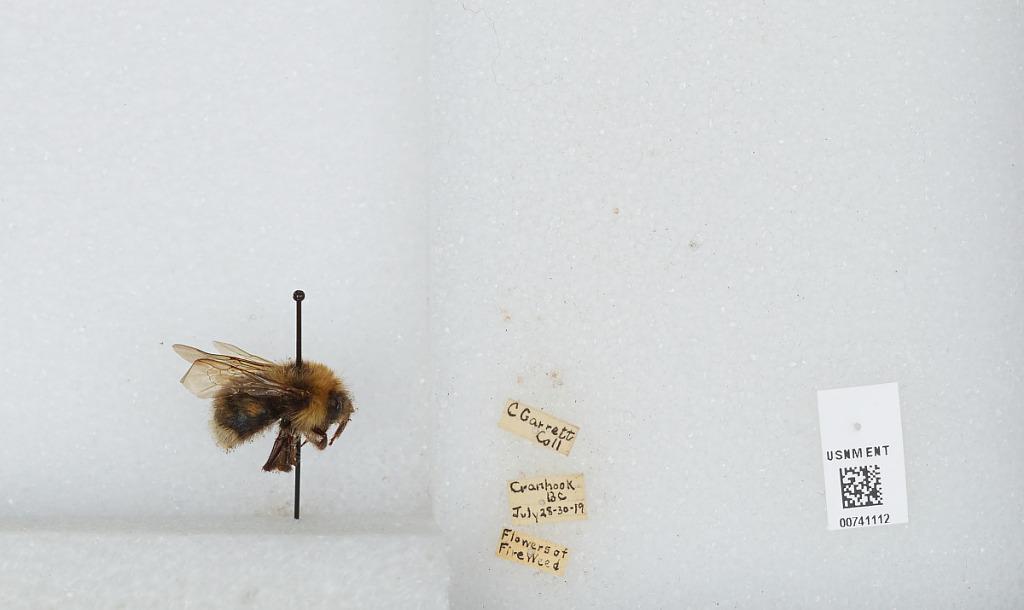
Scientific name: Bombus (Bombus) occidentalis Greene
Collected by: C. Garrett
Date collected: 1919-7-28
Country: Canada
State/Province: British Columbia
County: Cranhook